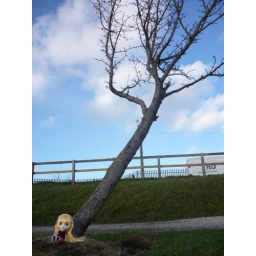
...reading a book under tree by the rabbit hole